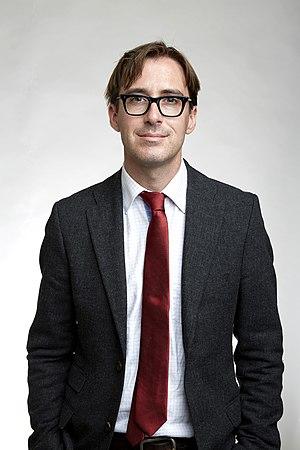
Kevin Joseph Costello est un mathématicien irlandais, titulaire de la chaire Wayne et Elizabeth Jones de professeur de mathématiques à l'Université Northwestern. Depuis 2014, Costello occupe la chaire de physique théorique William Rowan Hamilton de la Fondation Krembil à l'Institut Périmètre de physique théorique.